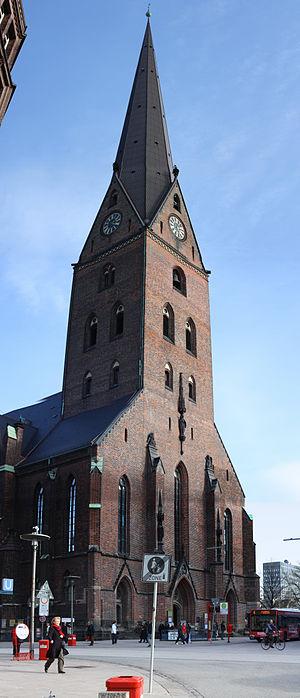
Maître Bertram, né vers 1340 à, ou près de Minden en principauté épiscopale de Minden, et mort en 1414 ou 1415 à Hambourg, est l'un des peintres les plus représentatifs du gothique allemand de la fin du XIVᵉ siècle et du début du XVᵉ siècle, assurant la transition vers le style gothique international.